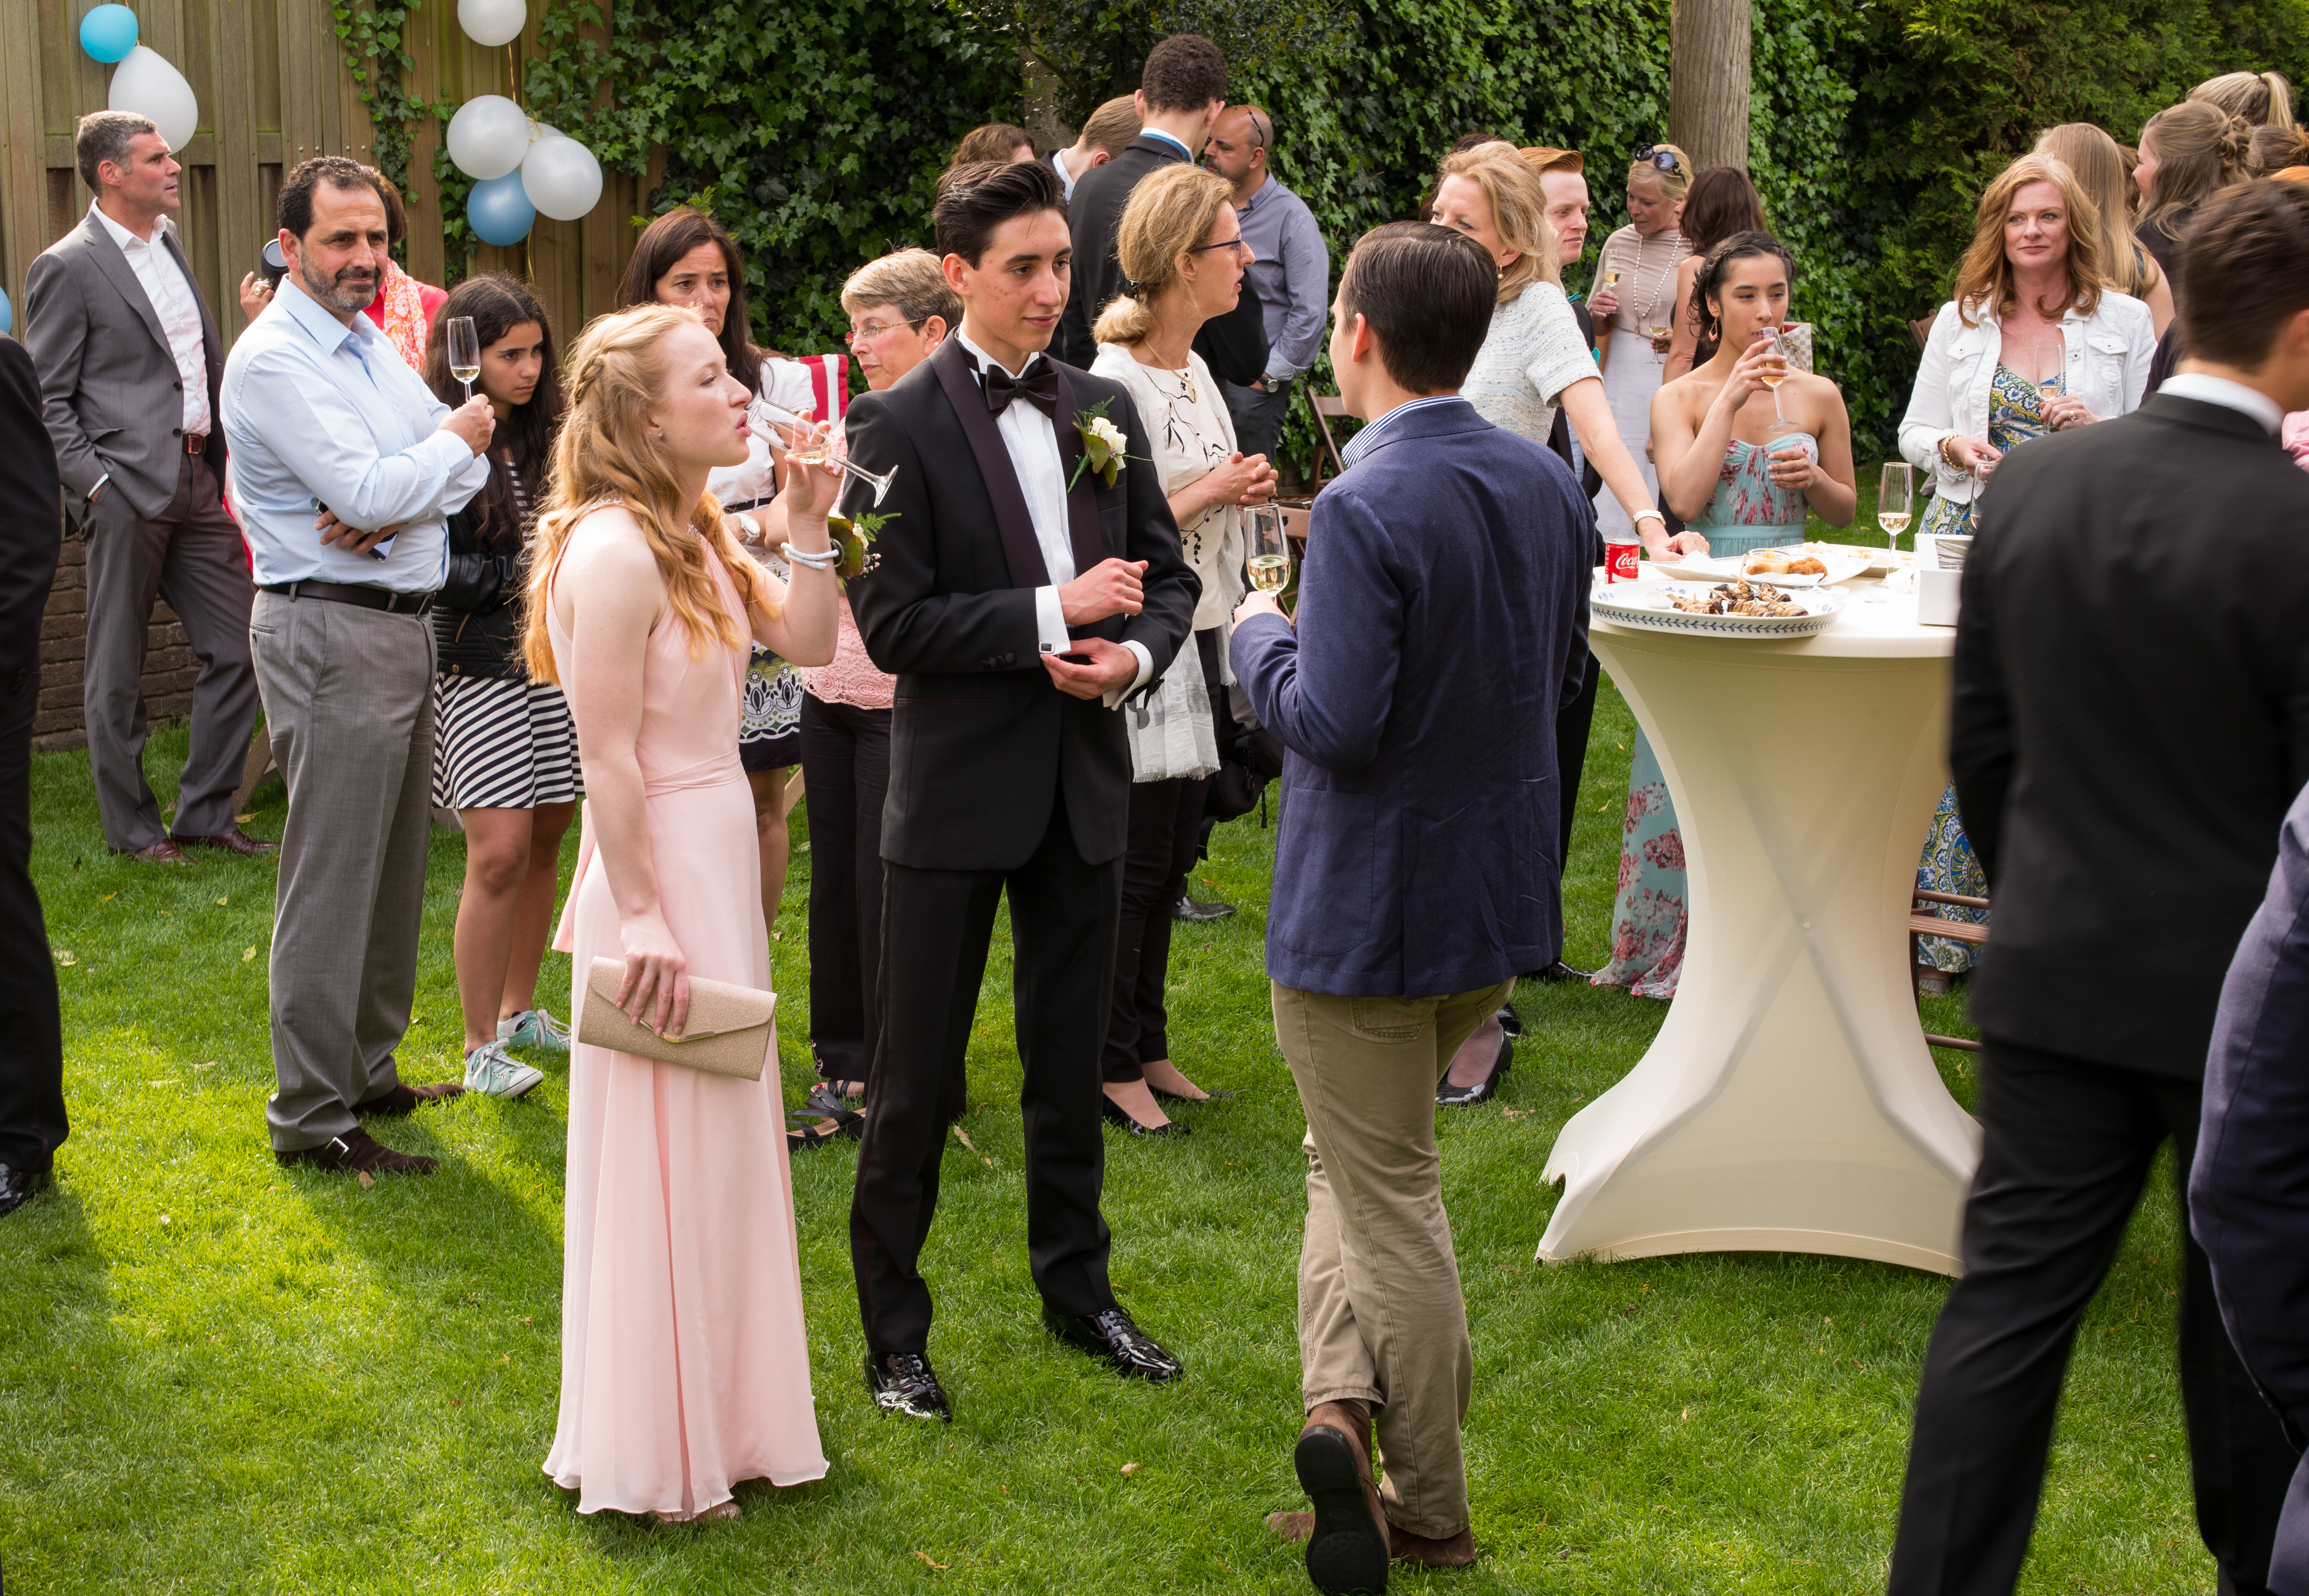
girl, boy, europe, portrait, high, garden, wedding, bride, marriage, tuxedo, ceremony, bowtie, holland, hague, netherlands, m, dress, students, party, ball, 50, school, event, junior, leica, 240, summilux, prom